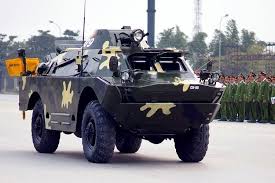
Label: BRDM